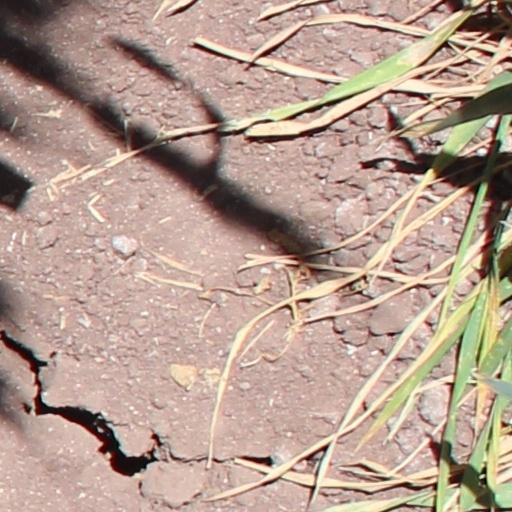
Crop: wheat